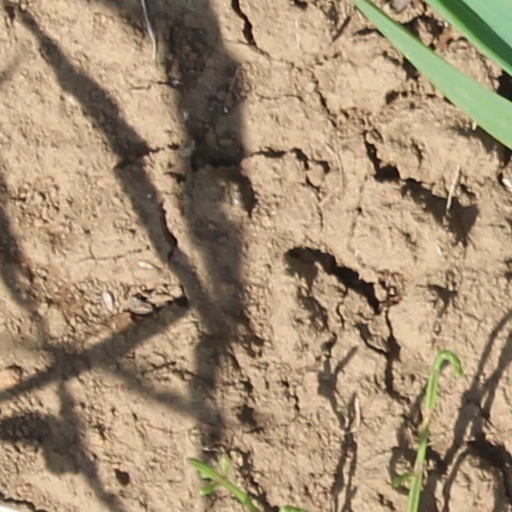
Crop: wheat